Aegean civilization

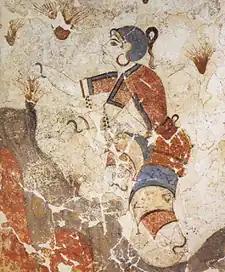
The "saffron-gatherer" fresco, from the Minoan site of Akrotiri on Santorini

Mycenae and Tiryns are the two principal sites on which evidence of a prehistoric civilization was remarked long ago by the ancient Greeks.